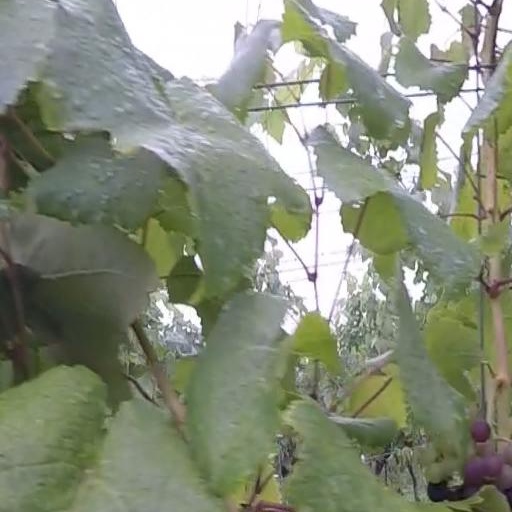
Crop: grape